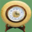
Label: clock